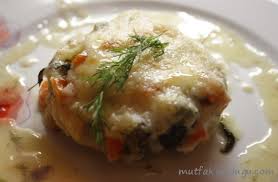
Yemek: enginar